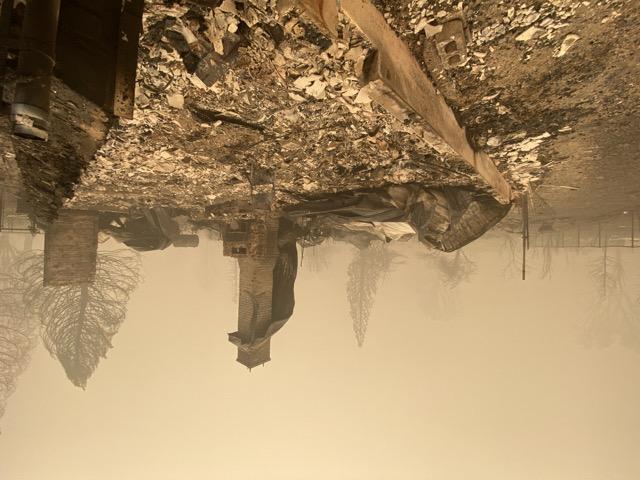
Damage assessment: destroyed